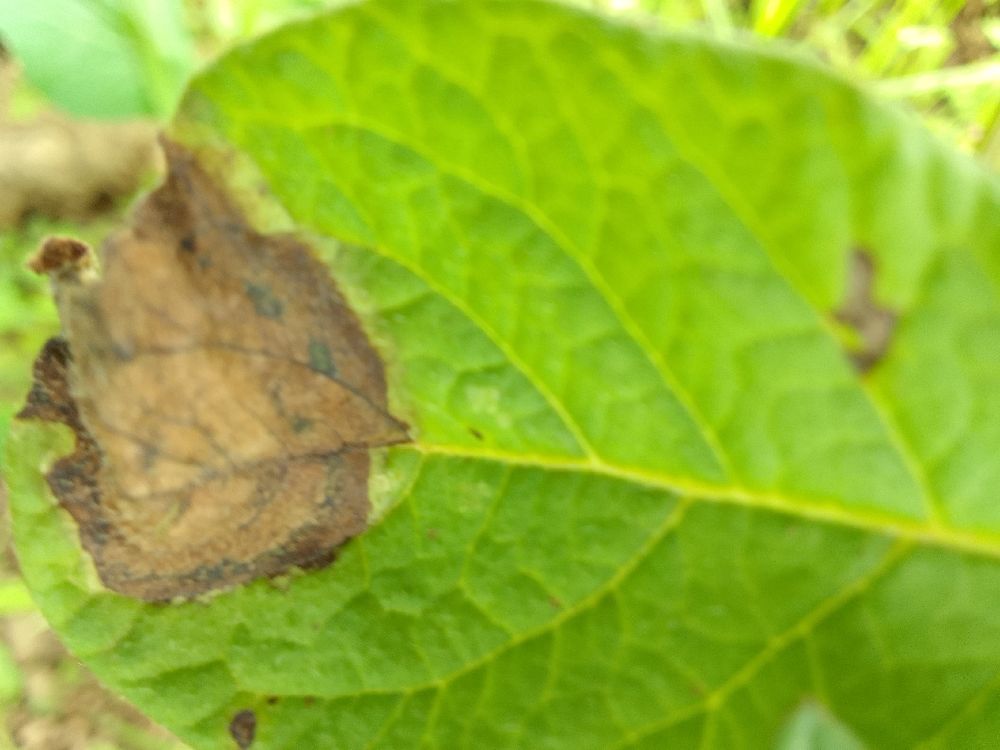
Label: Late blight